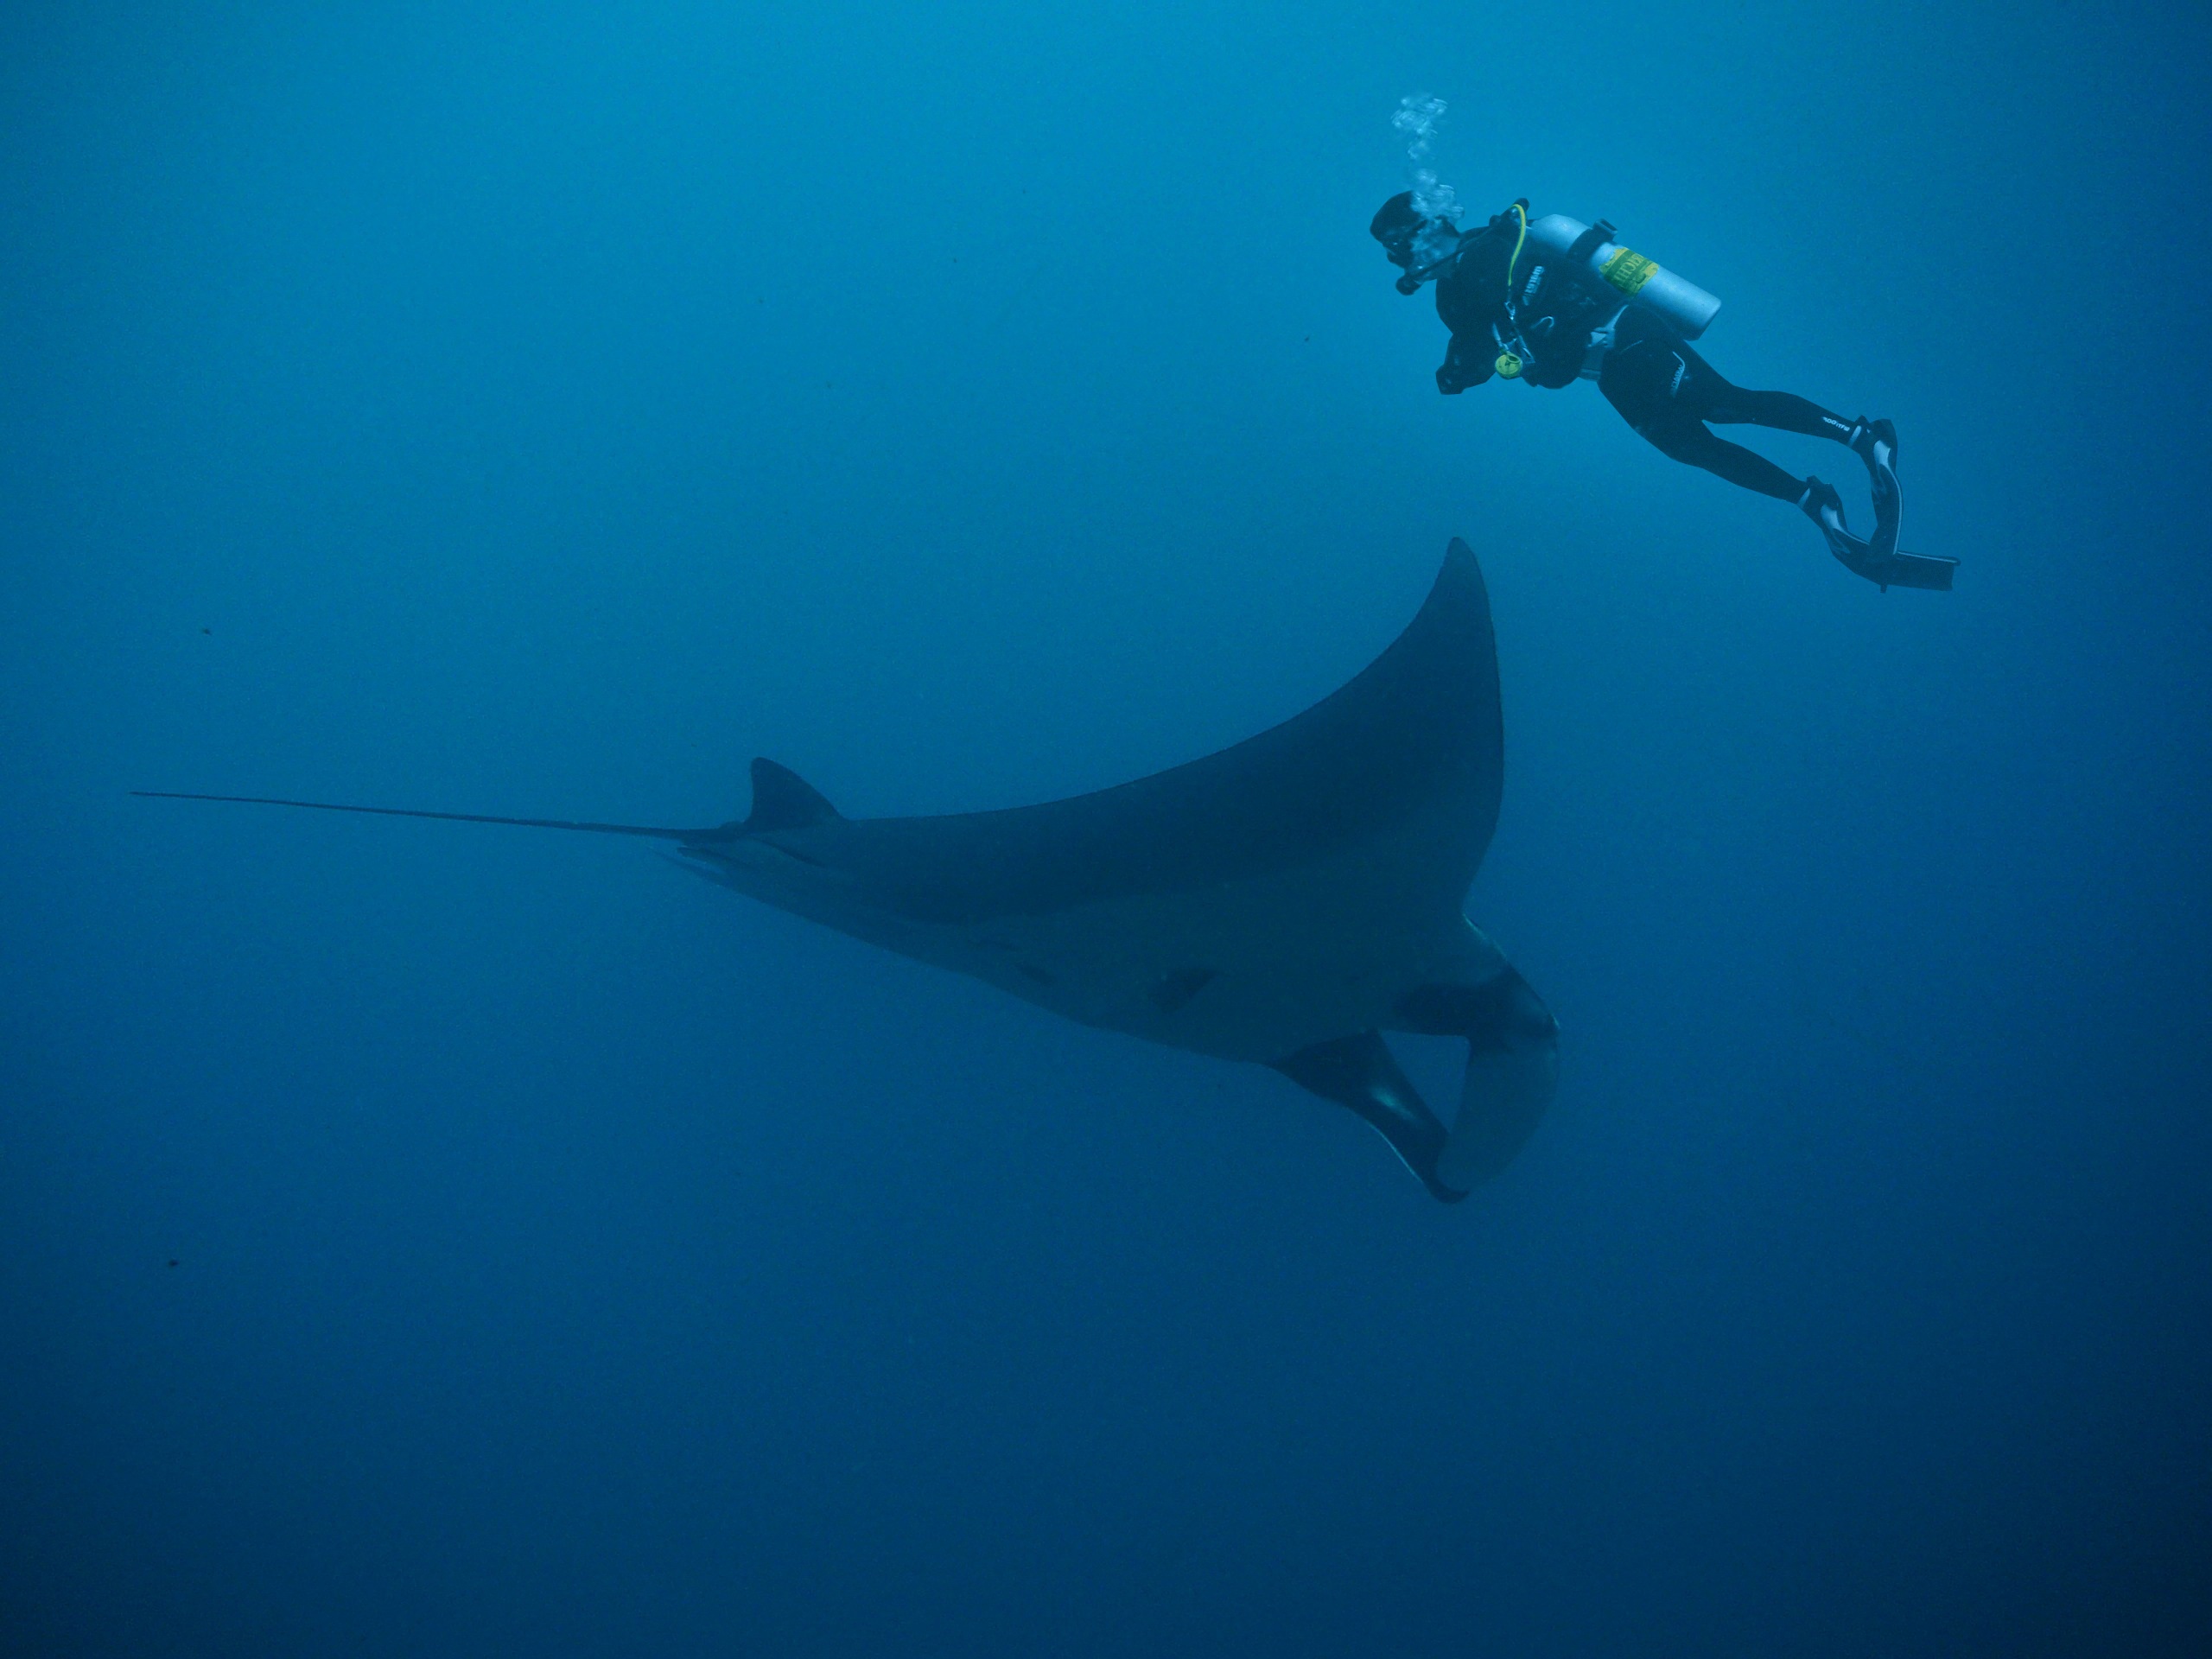
sea, water, ocean, wet, diving, underwater, biology, fish, stingray, bubble, deep, vertebrate, rays, blow, manta, divers, manta ray, scuba divers, marine biology, requiem shark, carcharhiniformes, tiger shark, cartilaginous fish